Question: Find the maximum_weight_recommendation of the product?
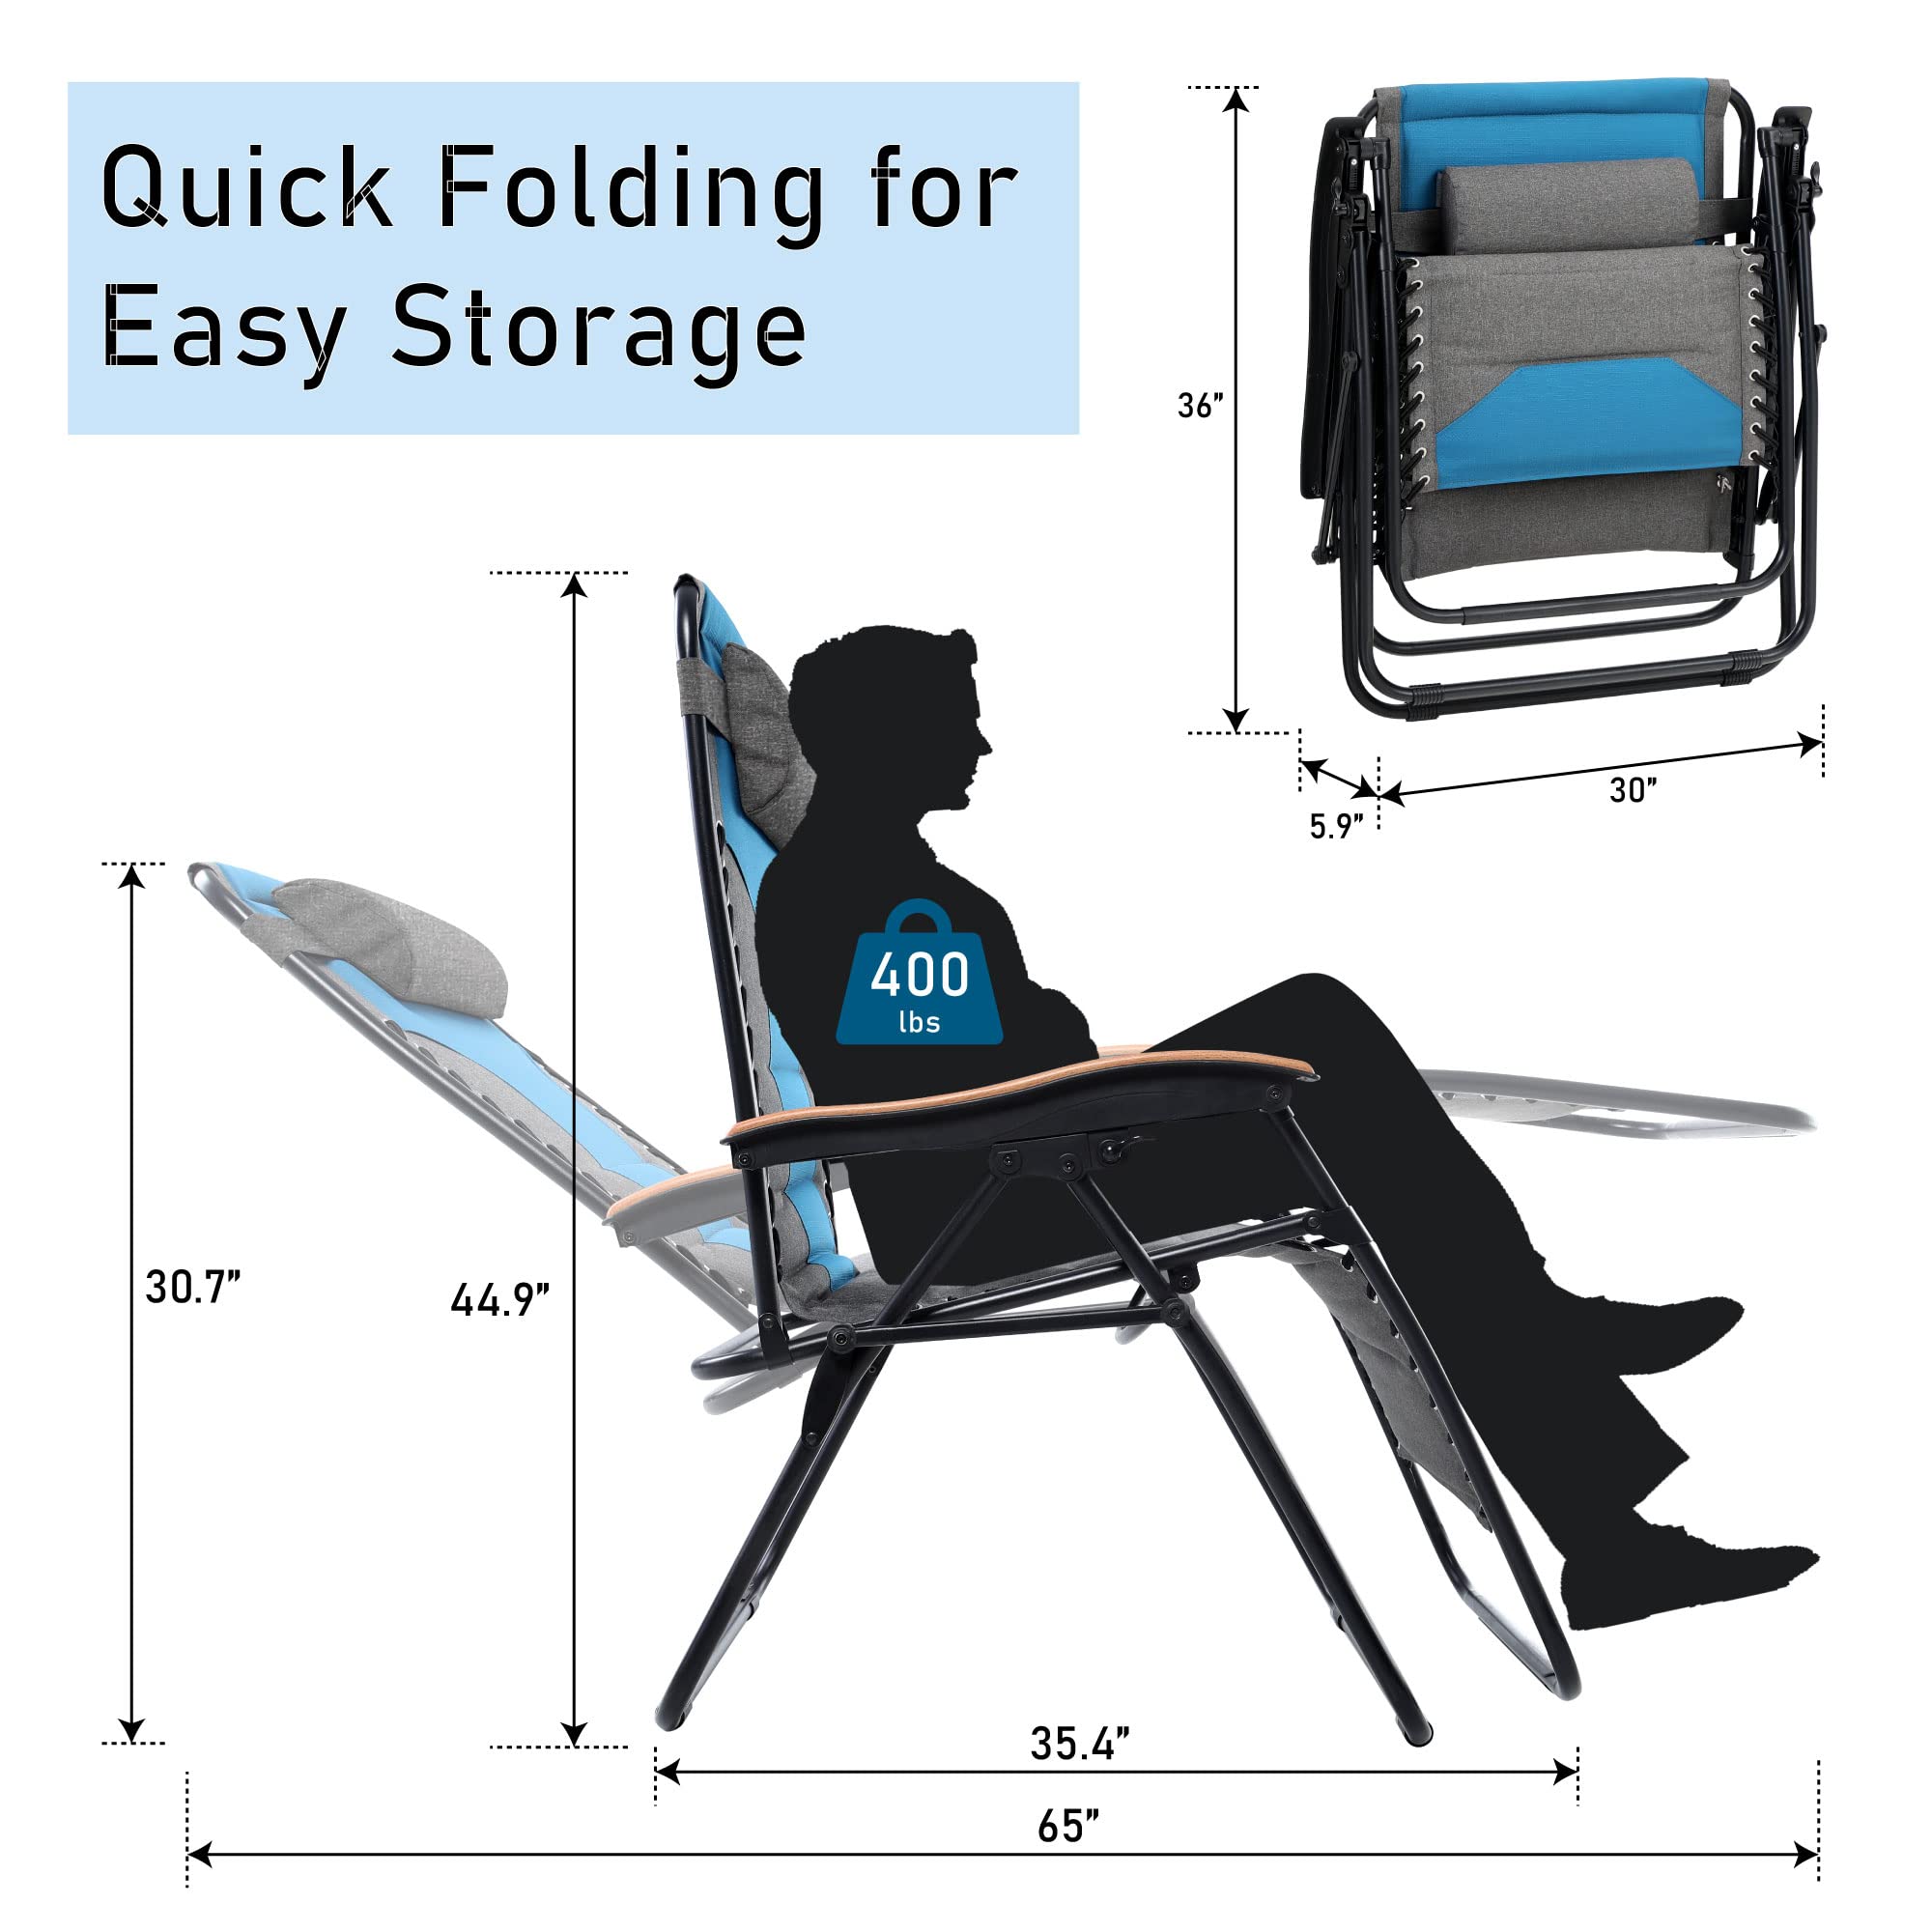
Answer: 400 pound